Suchý vrch

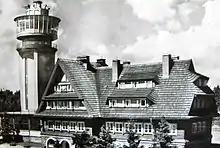
Original hotel (1928) and B tower, earlier than burnt out

The first construction on the mountain was a simple cabin in 1925, as refuge for mountain hikers. In 1928, a mountain hotel was built after the design of architect Jaroslav Stejskal. It was called Kramářova chata (Karel Kramář mountain hut) and had a concrete watchtower 28 metres high.